Evil Ed

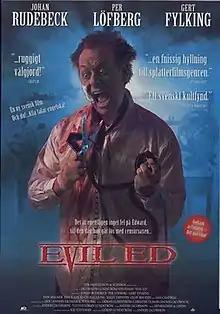
Film poster

Evil Ed is a 1995 Swedish horror comedy film directed, co-written, edited and shot by Anders Jacobsson and starring Johan Rudebeck, Per Löfberg and Olof Rhodin. The film's plot follows film editor Edward Tor Swenson, who begins to go insane and embark on a murder spree after editing too many gory horror films.